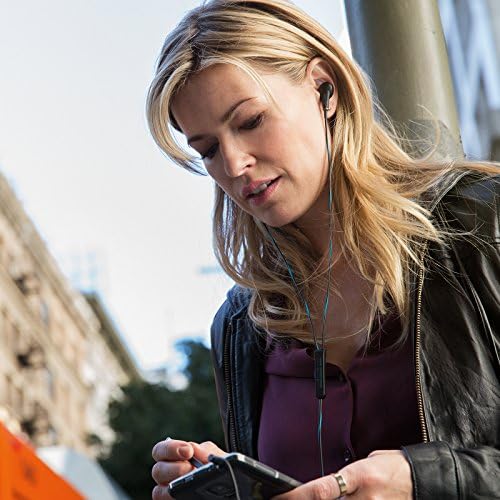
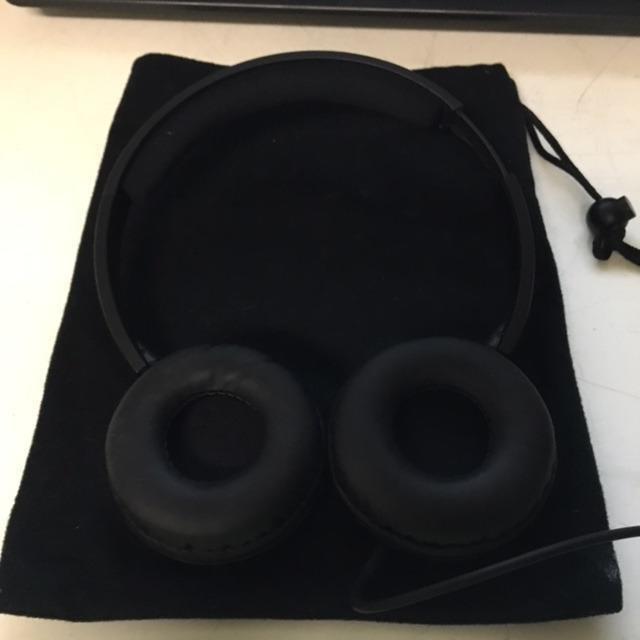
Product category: headphones
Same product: no